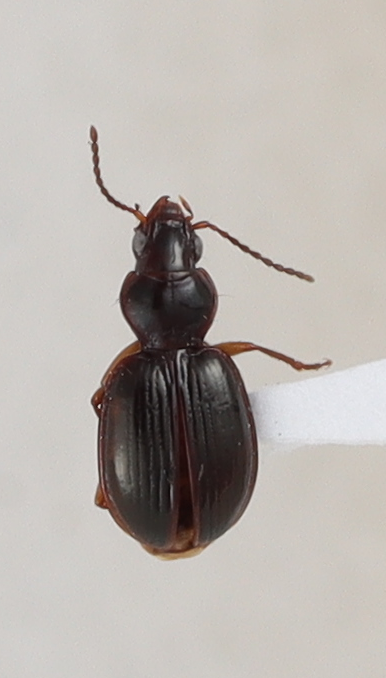
Scientific name: Mecyclothorax konanus
Plot: 14
Trap: S
Collected: 20220601